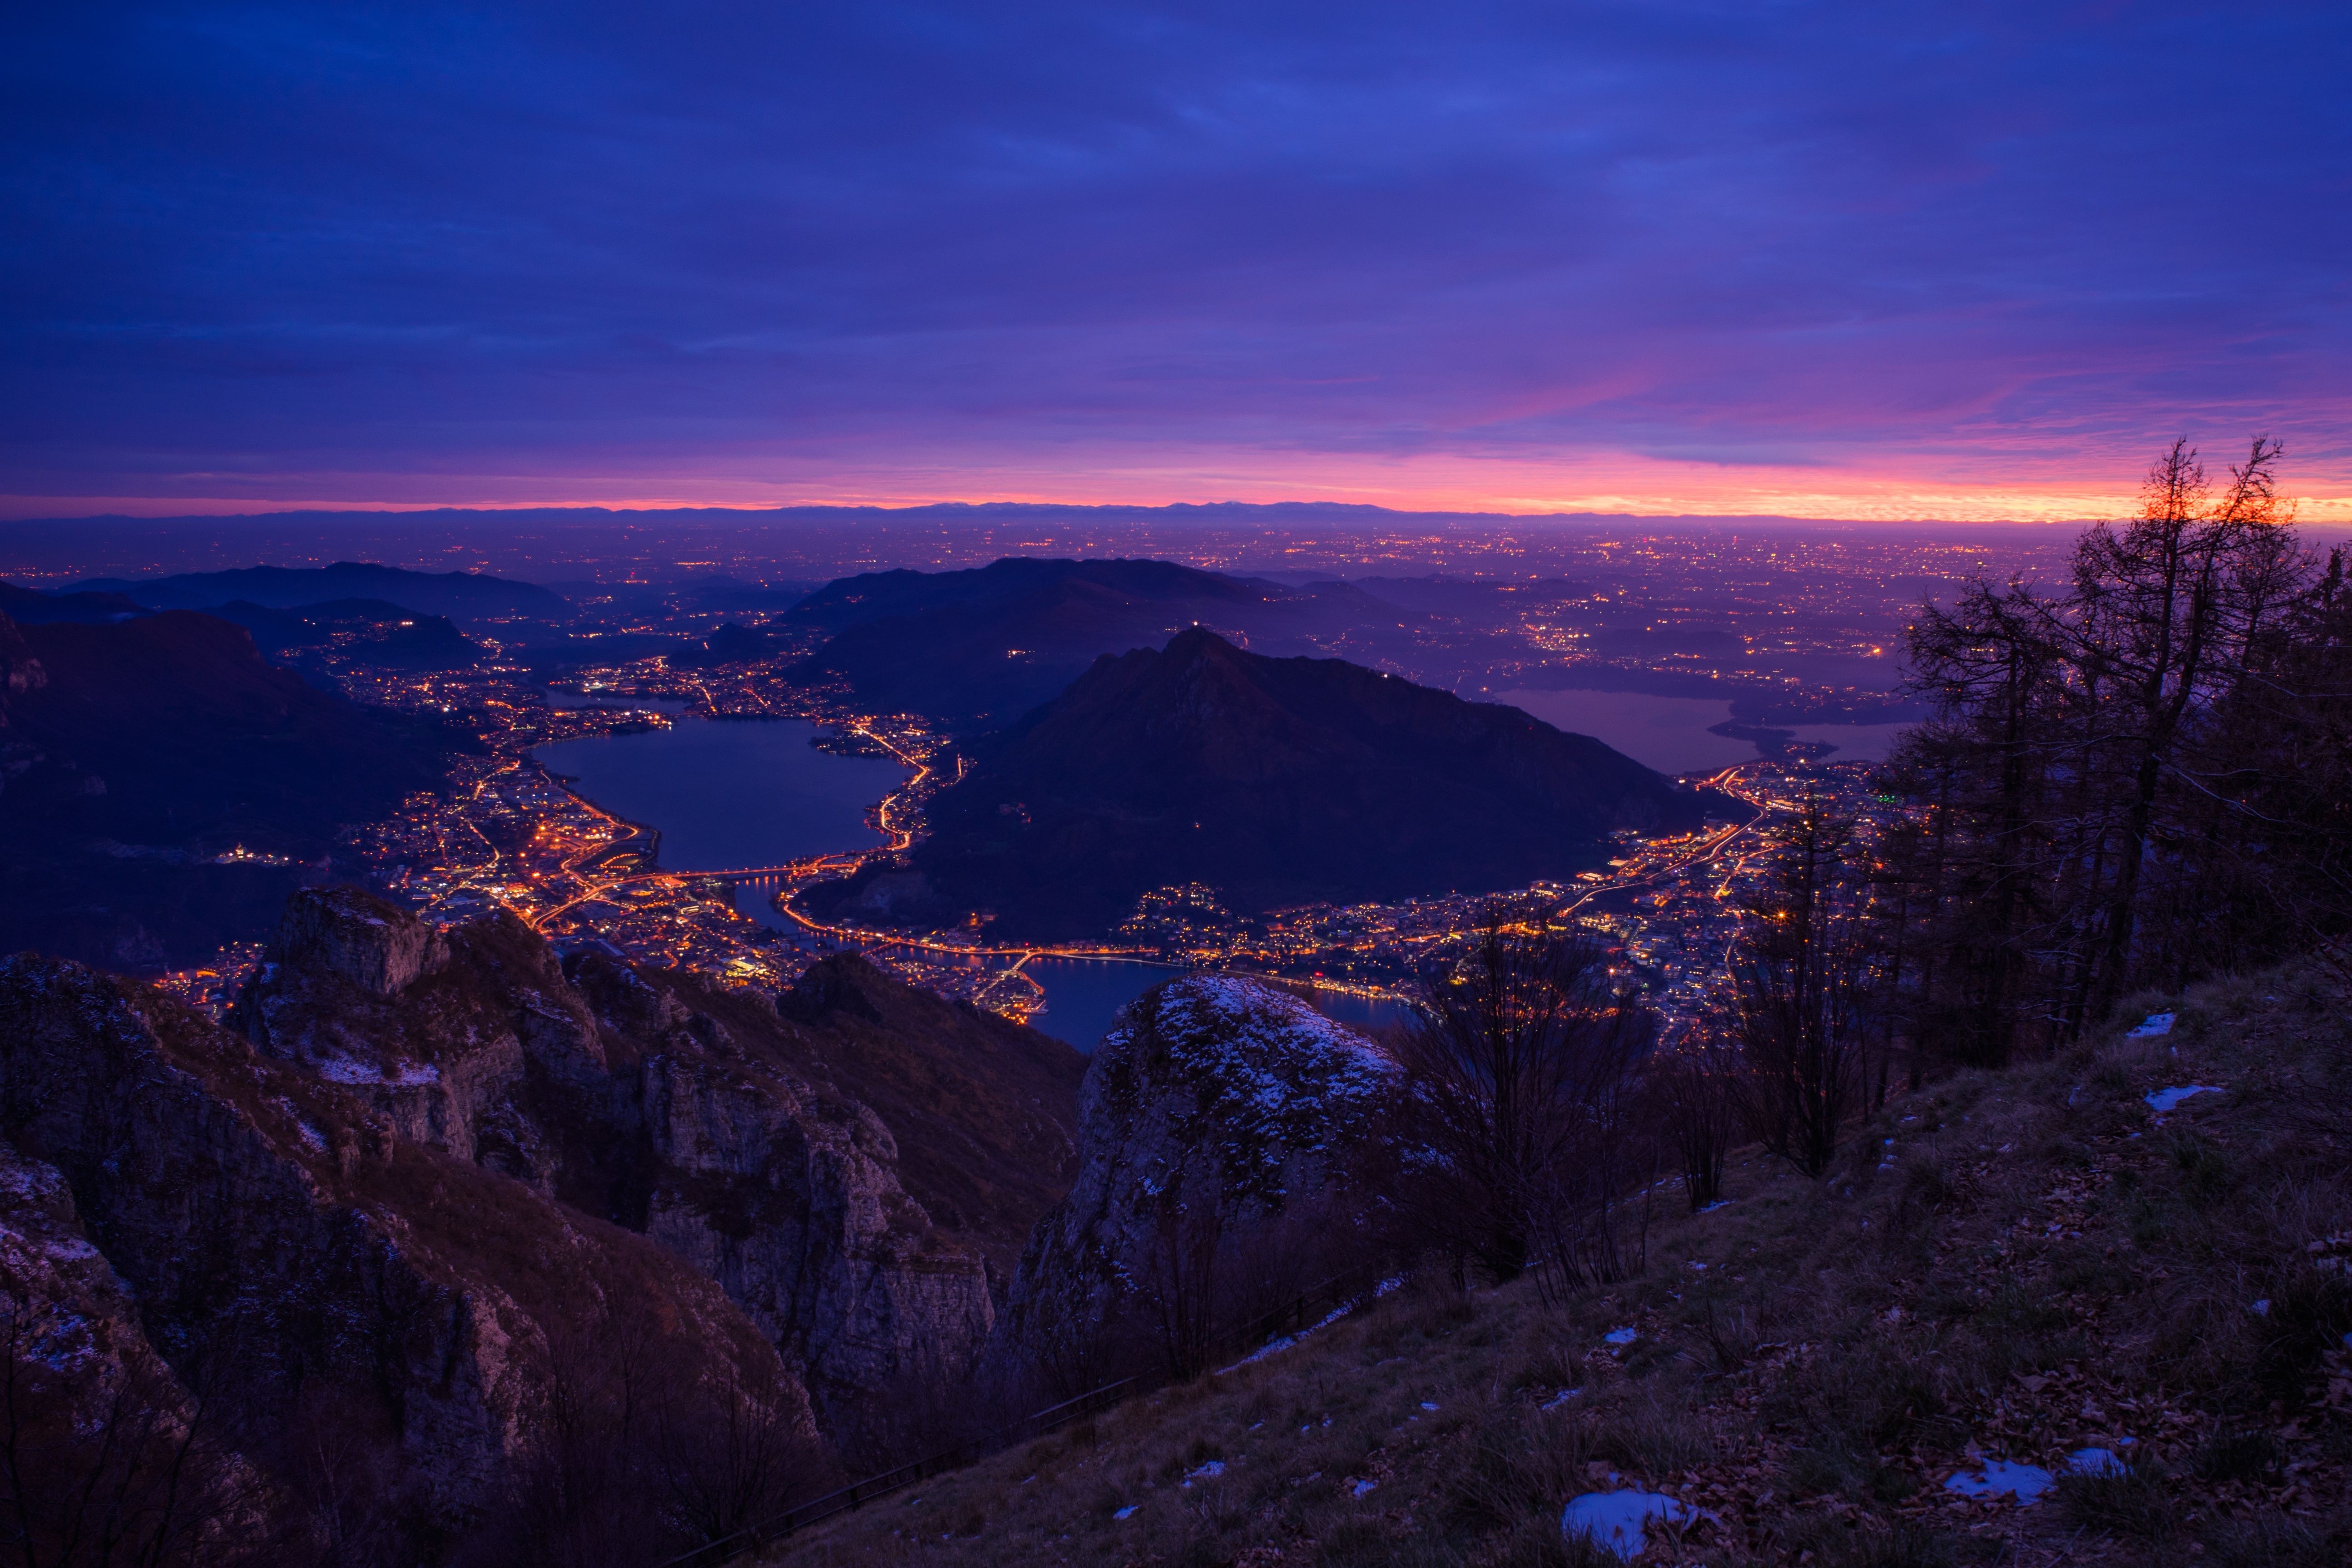
horizon, mountain, cloud, sky, sunrise, sunset, night, morning, hill, dawn, city, mountain range, cityscape, dusk, evening, summit, lights, nightscape, mountainous landforms